Massey College, Toronto

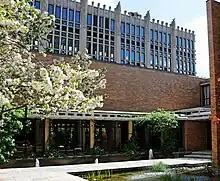
View from the college's quadrangle

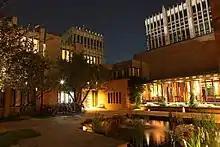
The pond in the quad provides constant sound which muffles the city noise from beyond the college walls

Ron Thom's design for Massey College was inspired by the medieval Oxbridge style college. As in Oxford and Cambridge, the buildings of Massey College all centre around one court which is accessible through only two gates. The main gate is at the foot of the tower, along with the porter's lodge. The quad contains a large pond with fish and fountains as well as the St. Catherine's Bell in the clock tower attached to the porch. The bells are rung three times a day during the school term to mark meal times. Around the quad are a total of five residence houses on the east, north, and west sides. The ground floors of these houses contain some administration offices. The largest building, containing the majority of the public space available to members of the fellowship, is on the south side along with the principal's house. Public space at Massey College includes the large dining hall, a small private dining room, a college common room and bar, an upper library, the lower library, the "puffy couch room" (an informal common room with television and games), the Colin Friesen seminar room, a computer room, and non-resident study carrels.